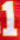
Number: 1